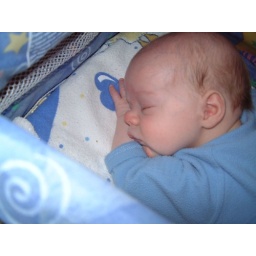
Lane sleeping in his bed in blue sleeper 5